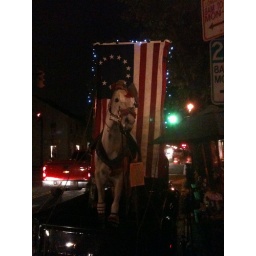
in Alexandria, there are stuffed horses in trucks with colonial flags.